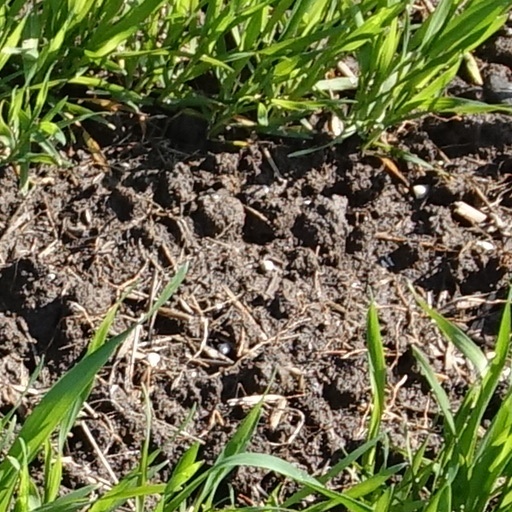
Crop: wheat